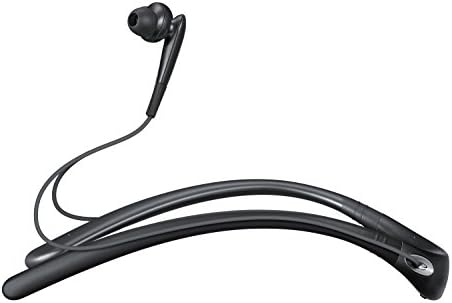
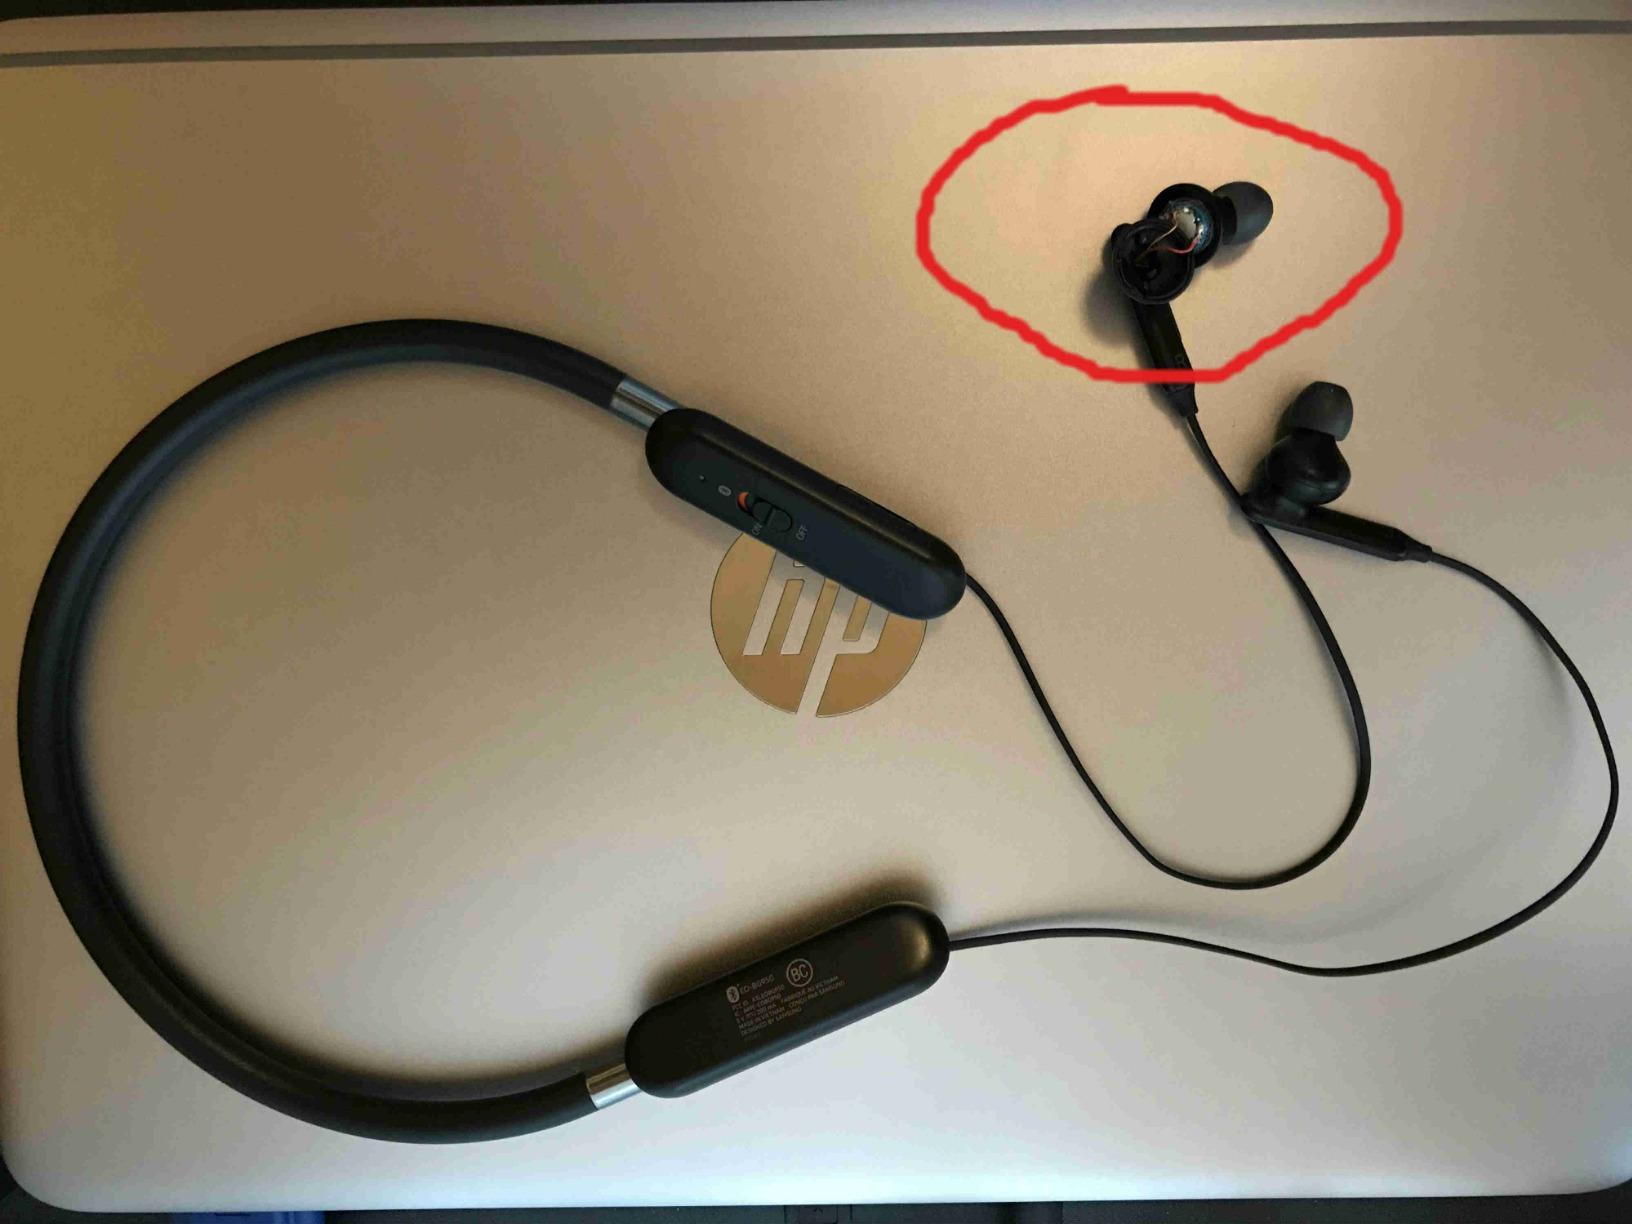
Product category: headphones
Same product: no